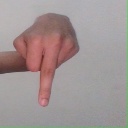
अक्षर: प